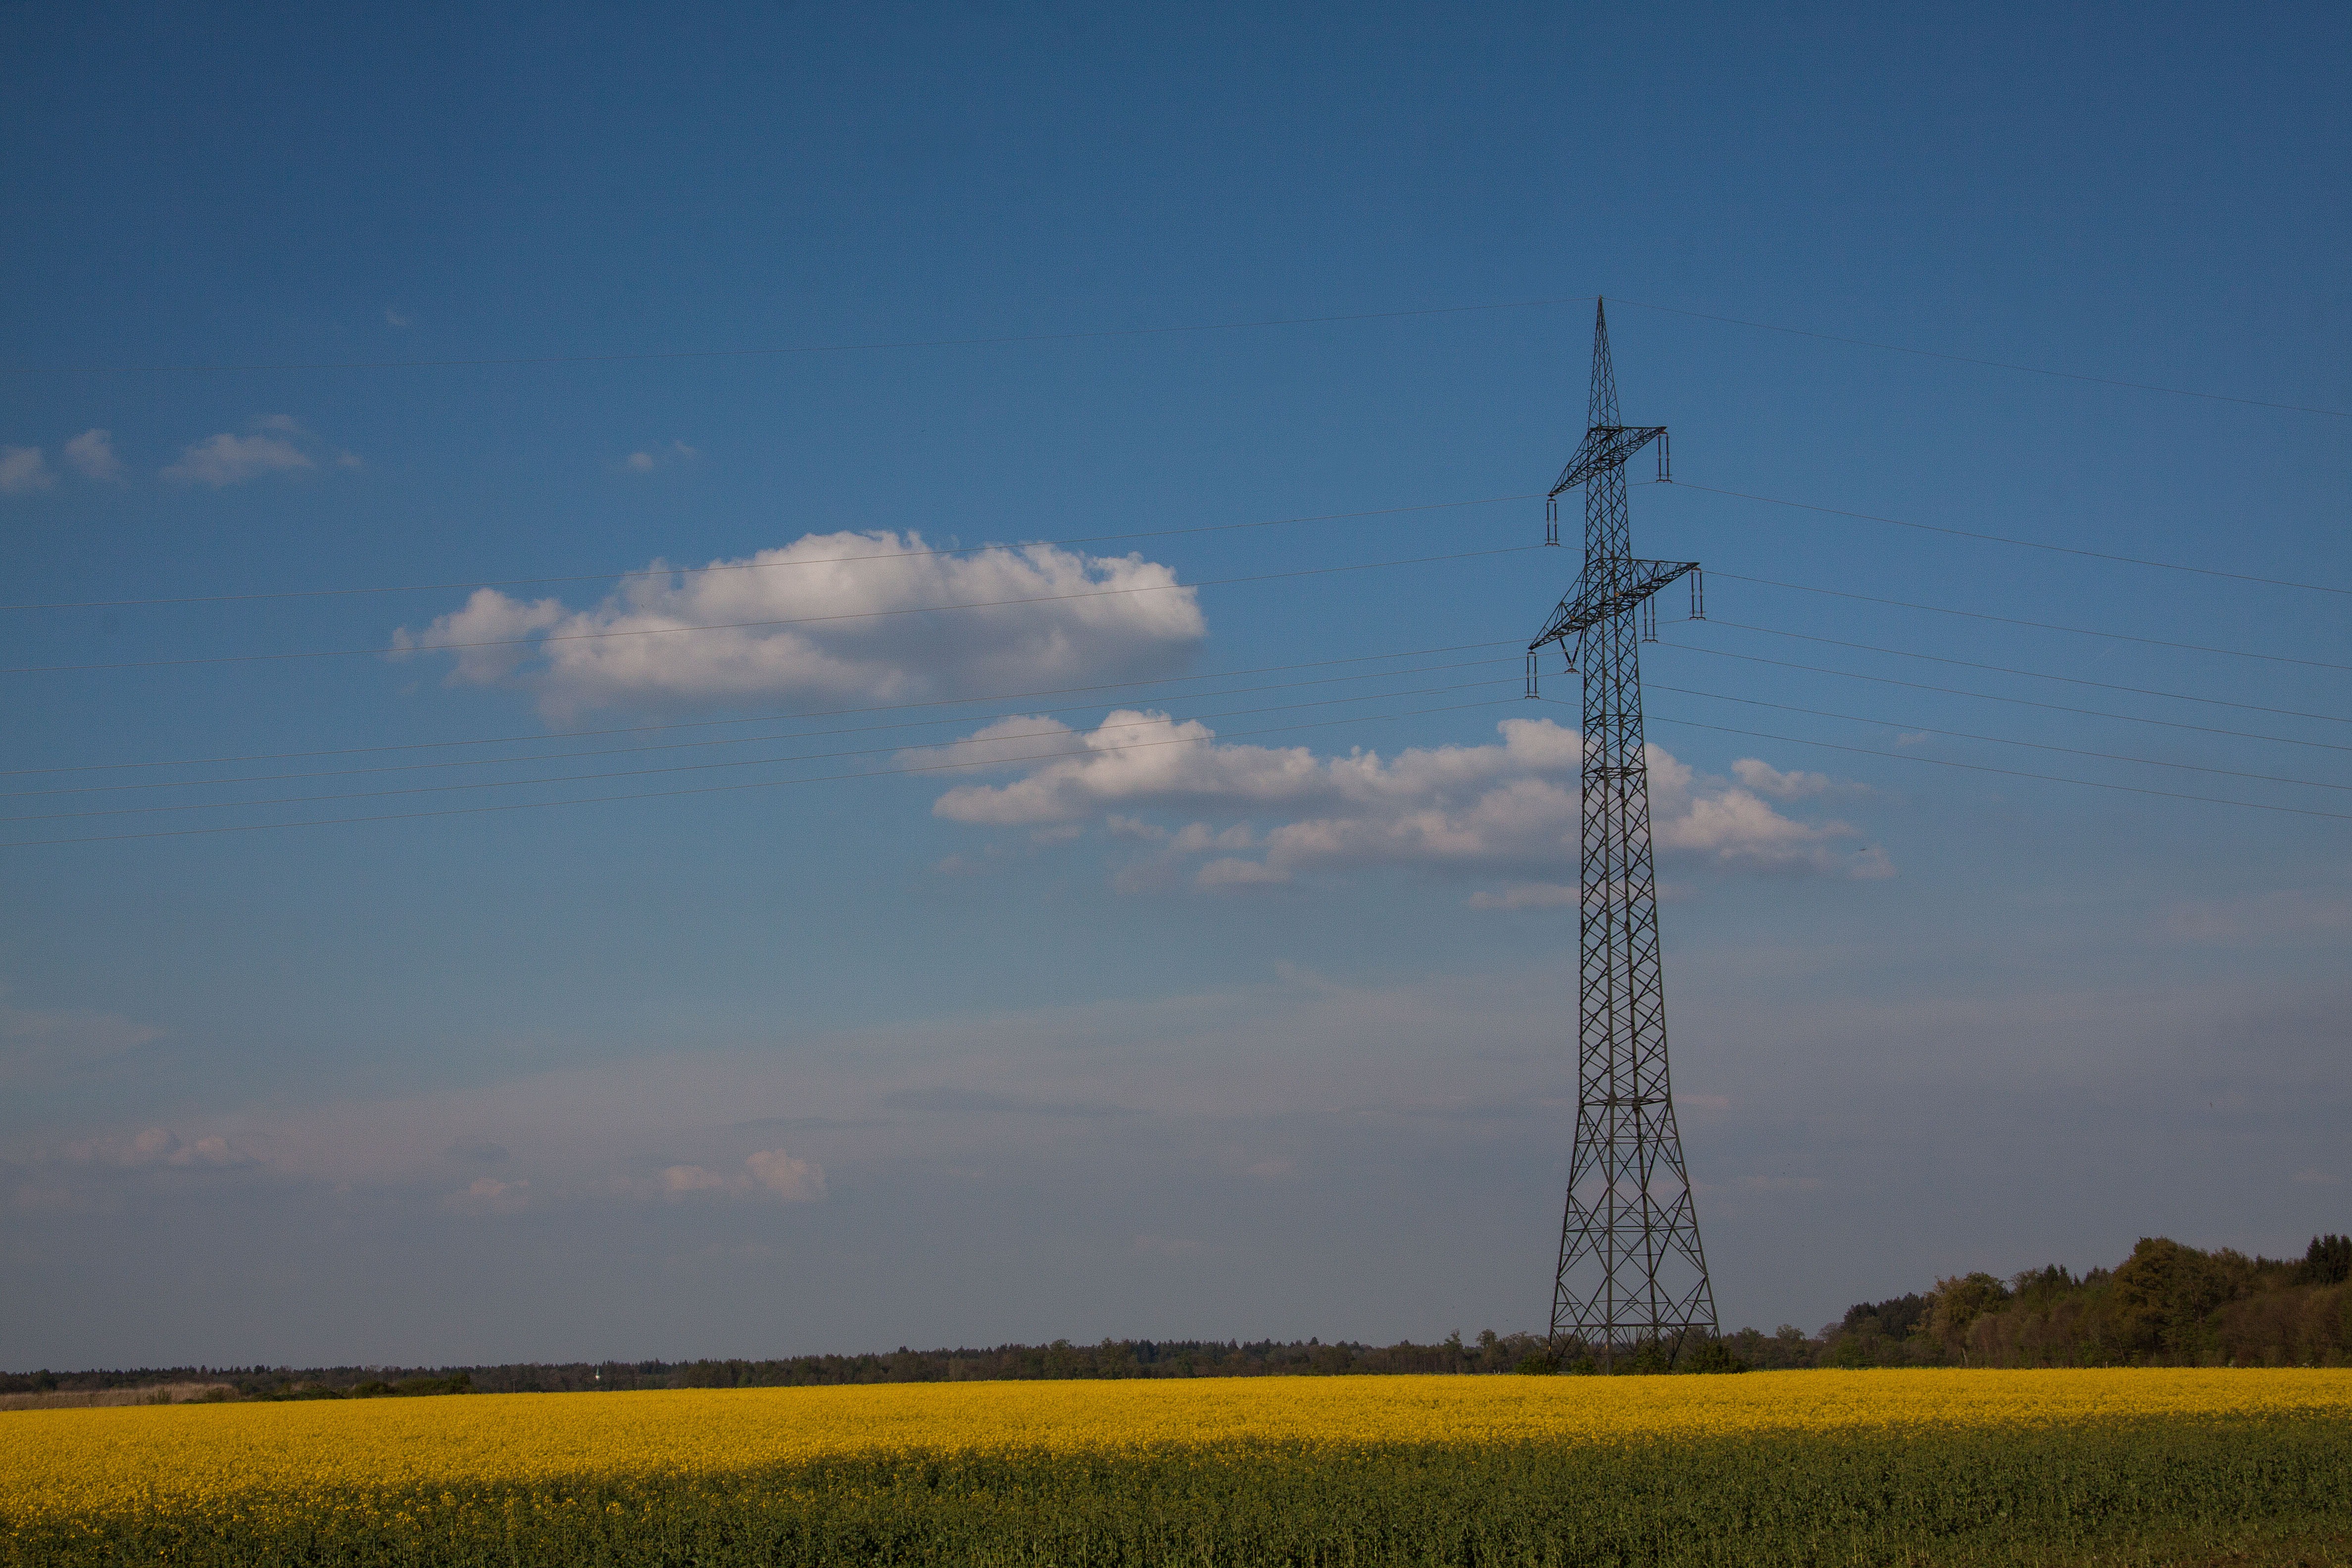
landscape, forest, horizon, plant, sky, field, prairie, flower, windmill, wind, spring, harvest, tower, machine, blue, electricity, yellow, plain, rapeseed, energy, cultivation, clouds, wind farm, strommast, arable, oilseed rape, transmission tower, field of rapeseeds, agricultural operation, grass family, overhead power line